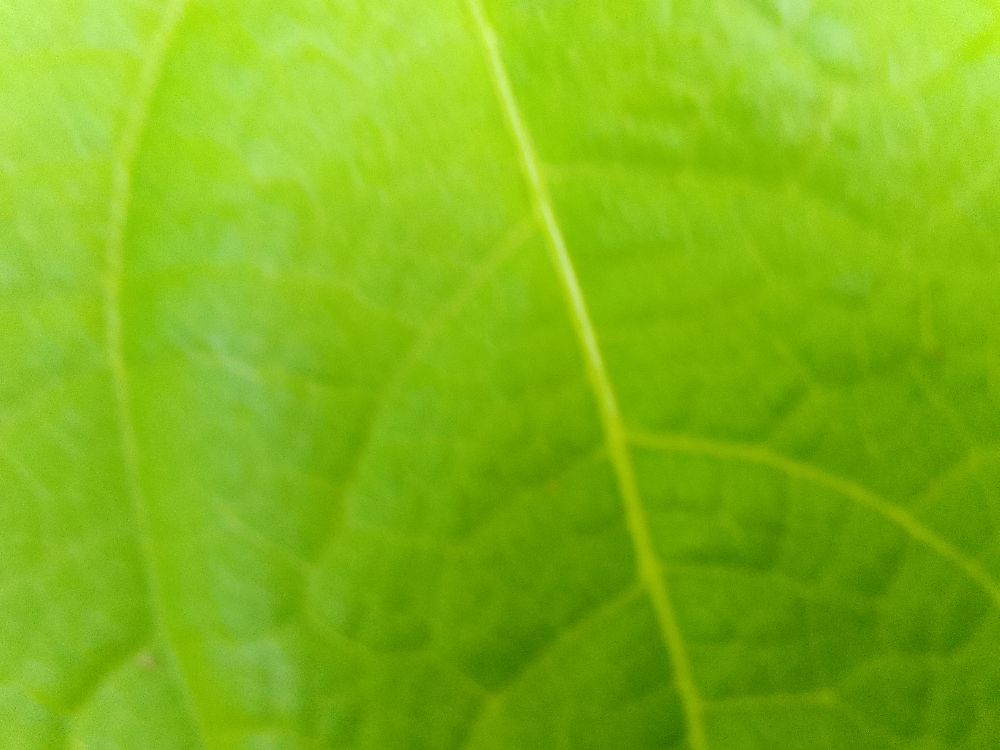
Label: healthy